Marco Casagrande

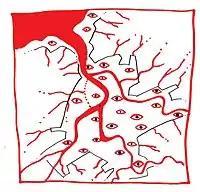
Taipei organic acupuncture

From the early stages of his career Casagrande started to mix architecture with other disciplines of art and science landing with a series of ecologically conscious architectural installations around the world. After being a finalist in the UK journal "Architectural Review"s Emerging Architecture competition (1999) Marco Casagrande and his then partner Sami Rintala were invited to the Venice Biennial 2000. The New York Times reporter chose their project "60 Minute Man" as his personal favorite in the Biennale. In the project Casagrande & Rintala had planted on oak forest in an abandoned barge on top of 60 minutes worth of composted human waste produced by the city of Venice. Casagrande's cross-over architectural work encompasses the realms of architecture, urban and environmental planning, environmental art, circuses and other artistic disciplines.